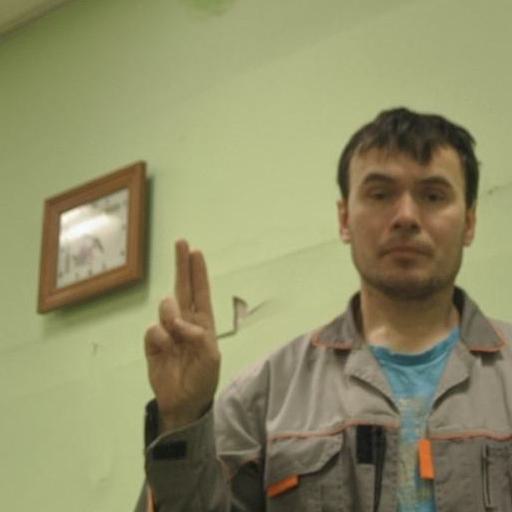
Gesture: two_up